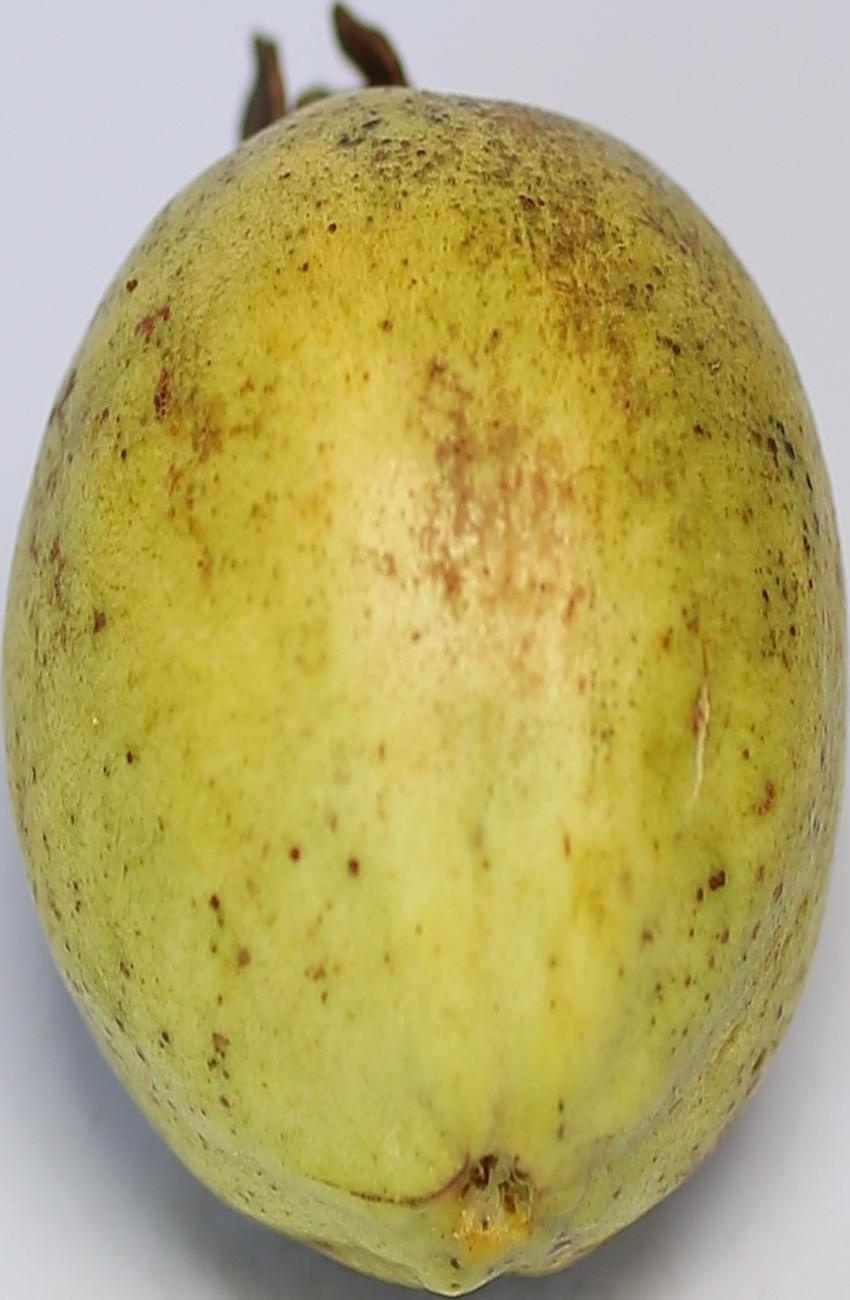
Maturity: mature-green
Variety: thadhrami